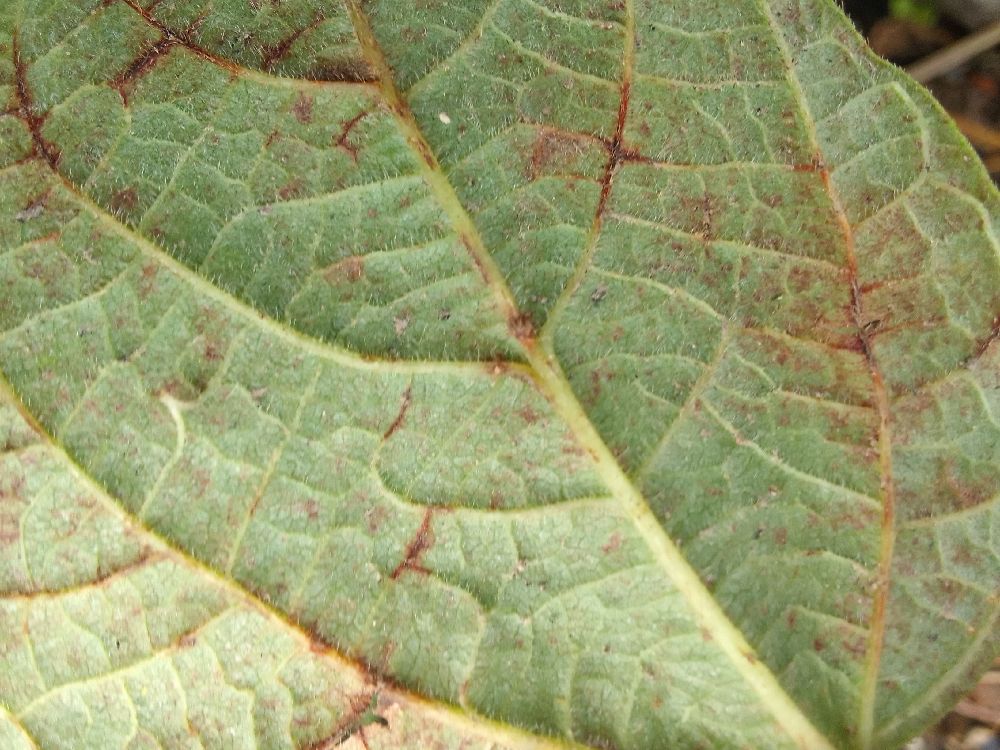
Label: anthracnose